Azerbaijan at the 2016 Summer Olympics

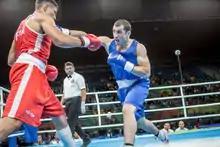
Abdulkadir Abdullayev (blue) boxed against France's Paul Omba-Biongolo in men's heavyweight division.

Azerbaijani canoeists have qualified a maximum of one boat in each of the following classes through the 2015 ICF Canoe Slalom World Championships.